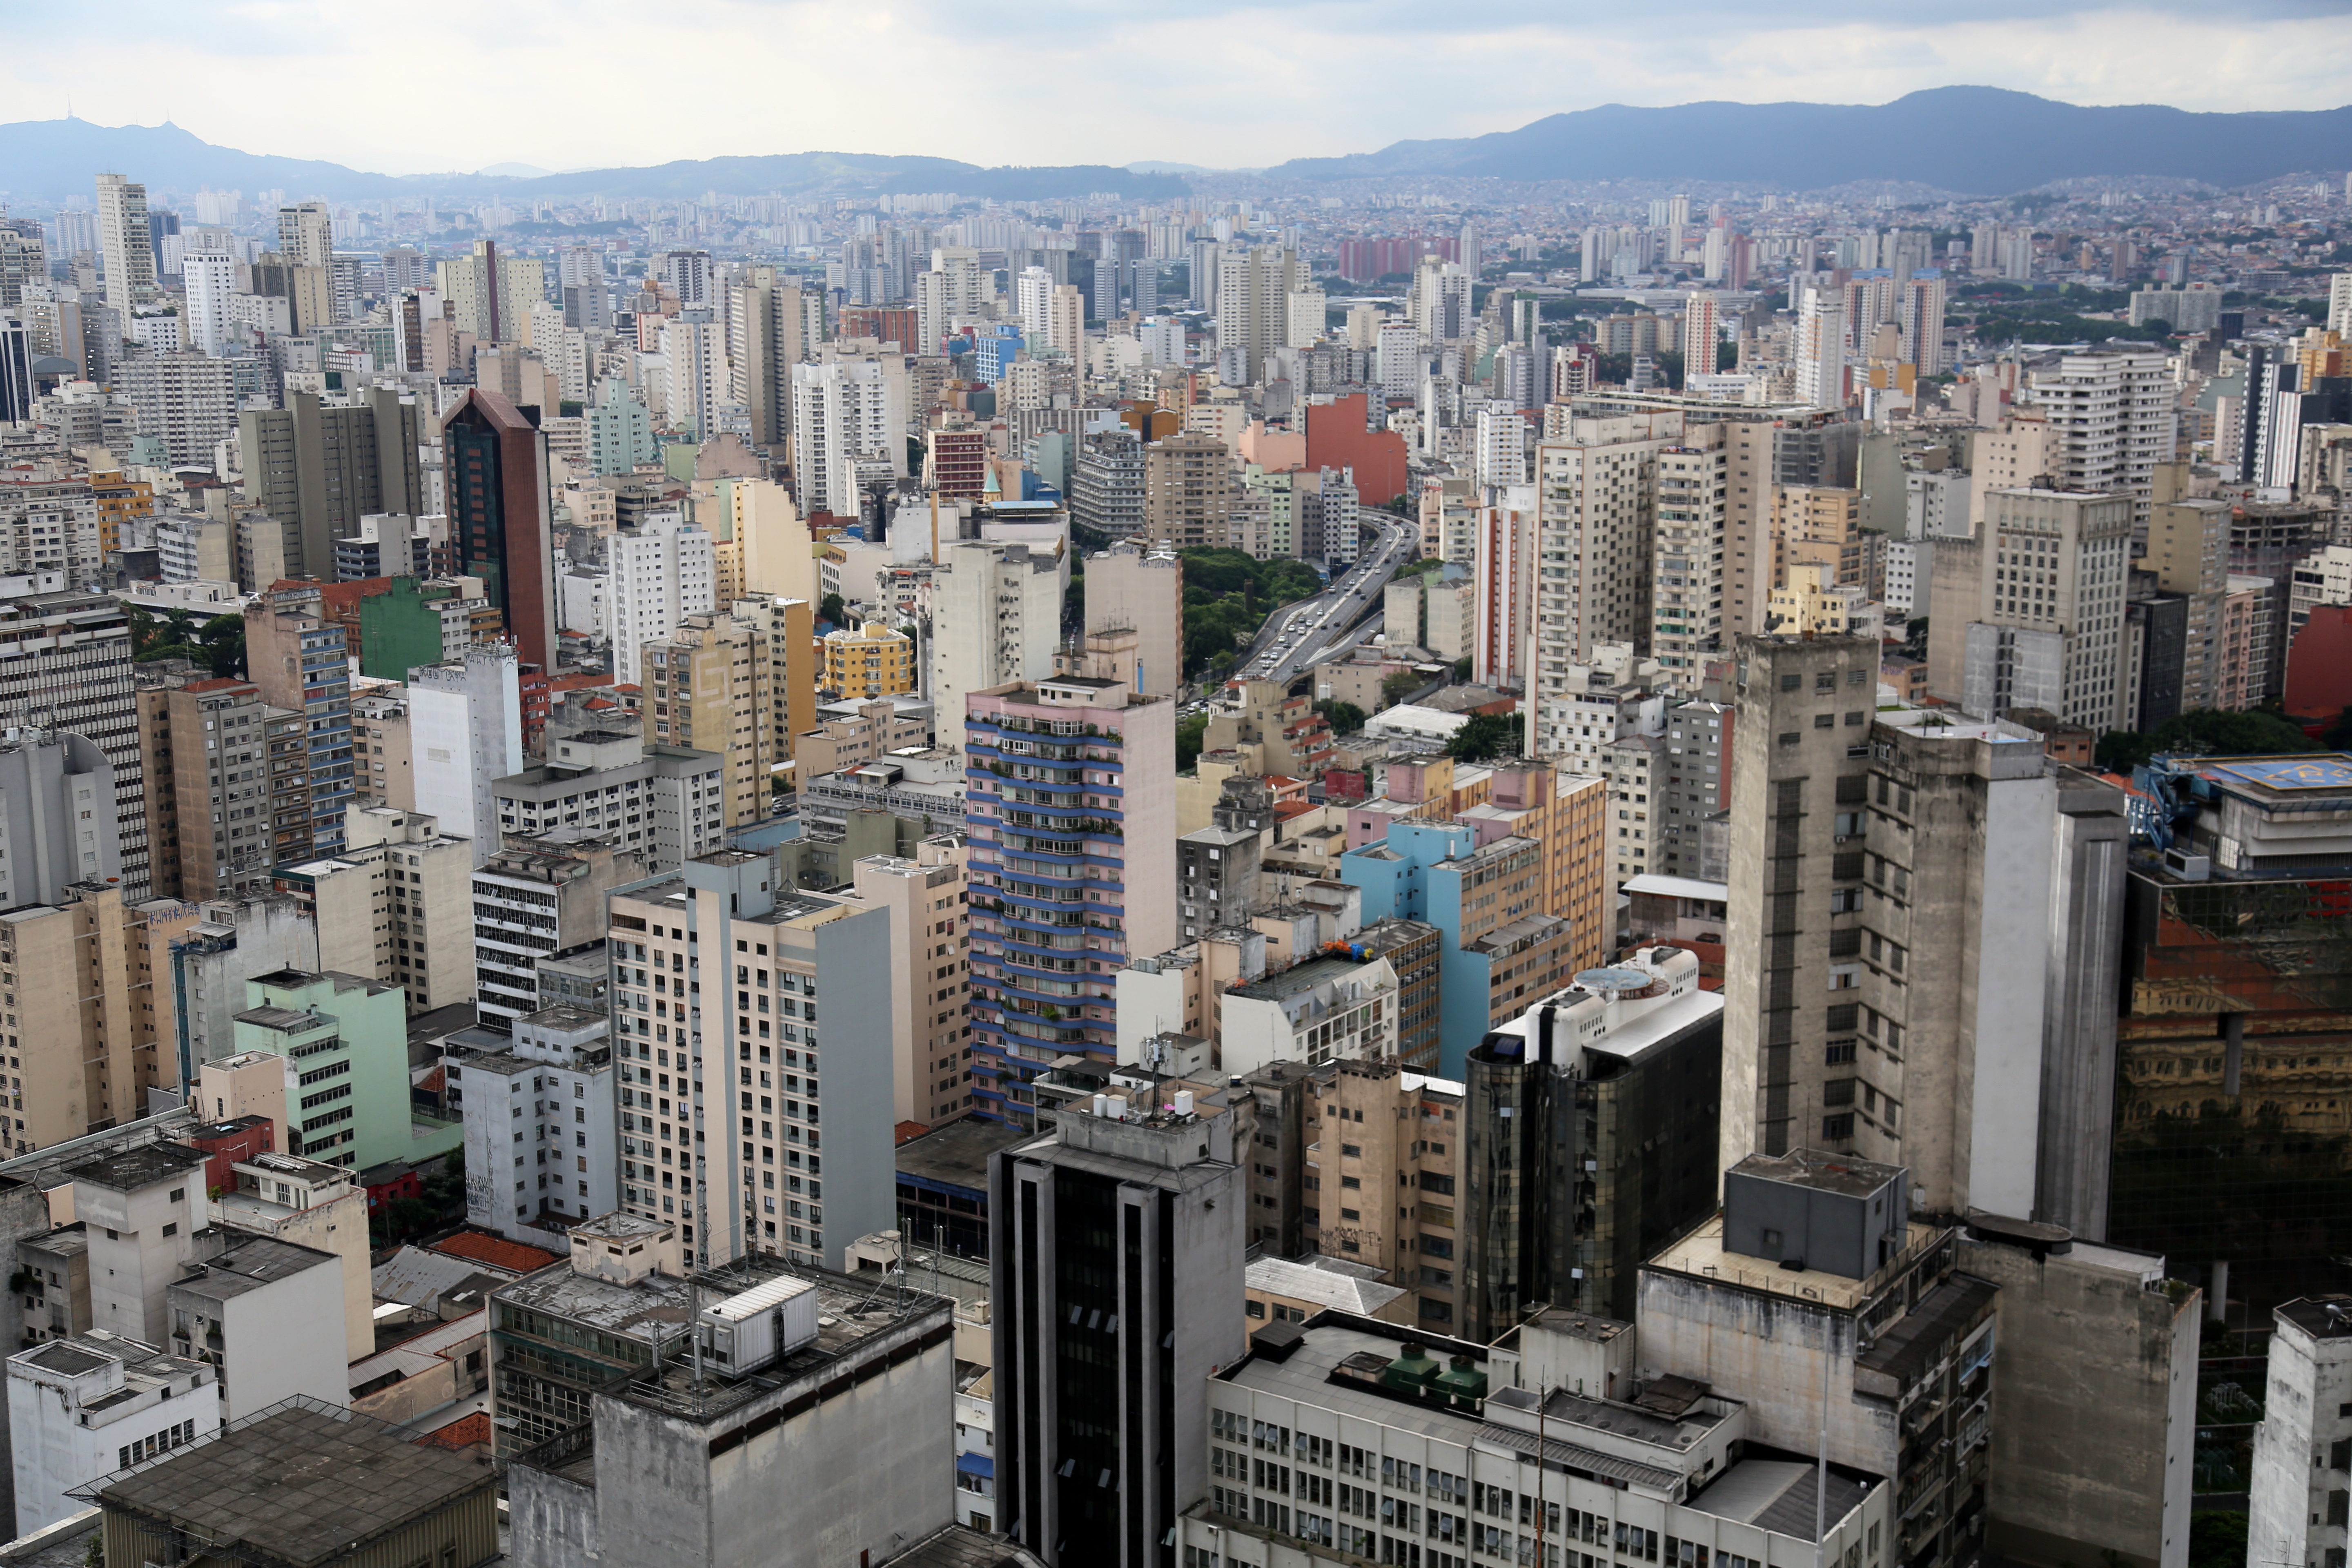
architecture, skyline, city, skyscraper, urban, cityscape, downtown, tower block, buildings, center, brazil, metropolis, neighbourhood, sao paulo, old center, aerial photography, historic centre, urban area, residential area, geographical feature, human settlement, metropolitan area